ITC Grand Chola Hotel

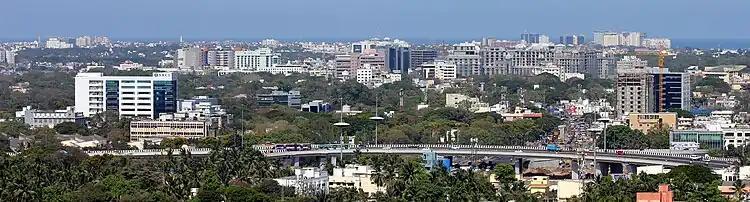
Guindy skyline showing the hotel under construction

ITC Grand Chola became the largest hotel in the world to achieve the LEED Zero Carbon Certification. When COVID-19 pandemic outbreak in Chennai, then 85 peoples from the hotel got tested for positive. Since, the pandemic got under control, the new year eve was celebrated in the hotel. In 2019, the hotel hosted the meeting of Narendra Modi and Xi Jinping.